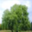
Label: willow_tree